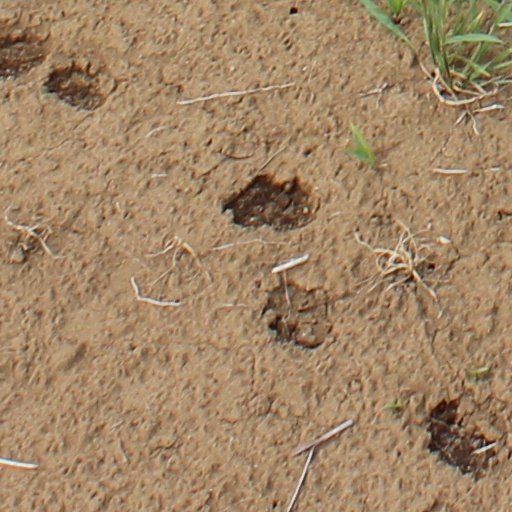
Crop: wheat